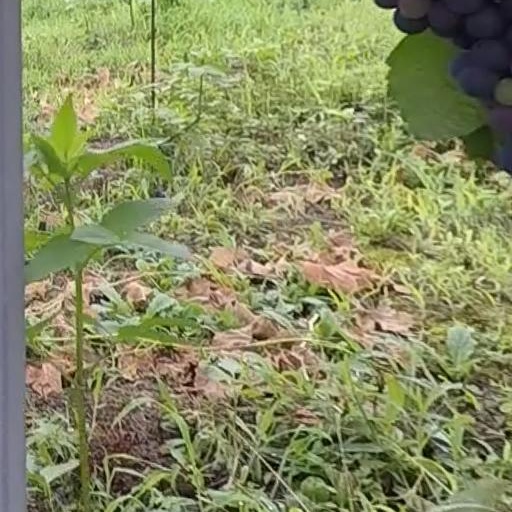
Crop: grape